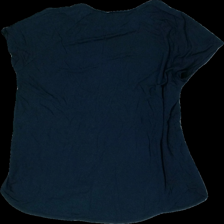
View: back
Type: T-shirt
Category: Ladies
Brand: Kappahl
Brand text on label: xlnt
Colors: Blue
Material: 100% viscose
Cut: Regular
Size: XXL
Season: All
Damage location: middle center
Price range: <50
Recommended usage: Export
Description: blå t-shirt, sned söm